Monsoon (novel)

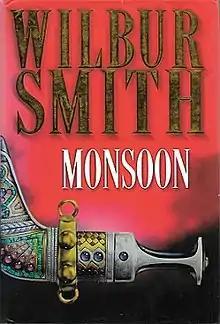
First edition

Monsoon follows the adventures of Hal's sons, William, Tom, Guy and Dorian. An Arab Corsair is ambushing merchant and war ships in the Indian Ocean and the English send Hal to contest him. The twin brothers, Tom and Guy, fall out over a woman and Guy leaves for India while William remains home in England. Dorian is captured by slavers and sold to the Prince of Oman, al-Malik, who adopts him as his son. There he meets Yasmini, one of the many daughters of the Prince. They fall in love and Dorian saves her from Zayn al-Din, another of the Prince's sons. Eventually Dorian (known as al-Salil, The Drawn Sword) and Yasmini run away, damned for committing incest. Many years of searching leave Tom tired of battle but by chance he faces Dorian in battle and almost kills him. Recognizing each other, they reunite and escape to Africa.